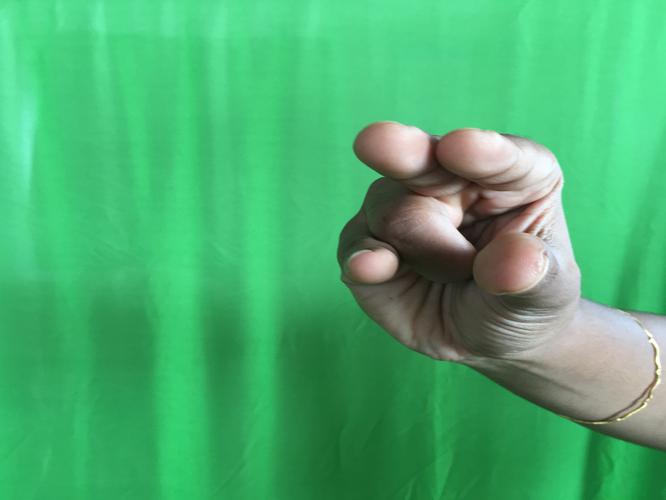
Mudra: Kangulam
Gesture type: single_hand